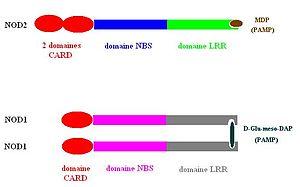
Structure des différents domaines fonctionnels des récepteurs NOD1 et NOD2, associés au motif bactérien qu'ils reconnaissent (fixation sur le domaine LRR).
Les récepteurs de type NOD sont des protéines cytoplasmiques pouvant avoir une fonction de récepteur de reconnaissance de motifs moléculaires.